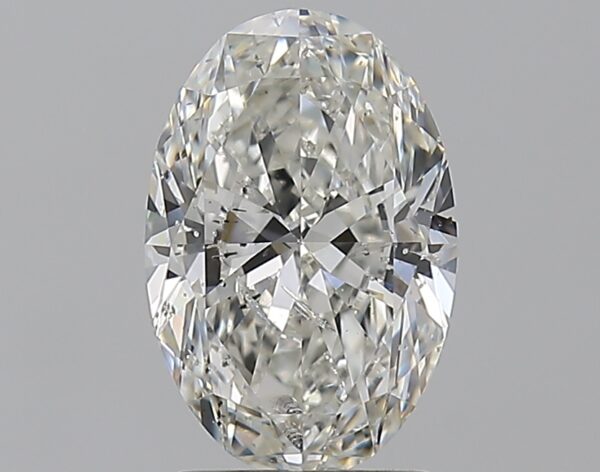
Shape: oval
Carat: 1.8
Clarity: SI2
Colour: H
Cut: EX
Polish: EX
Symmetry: VG
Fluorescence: ST
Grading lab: GIA
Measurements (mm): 9.89 x 6.59 x 4.04